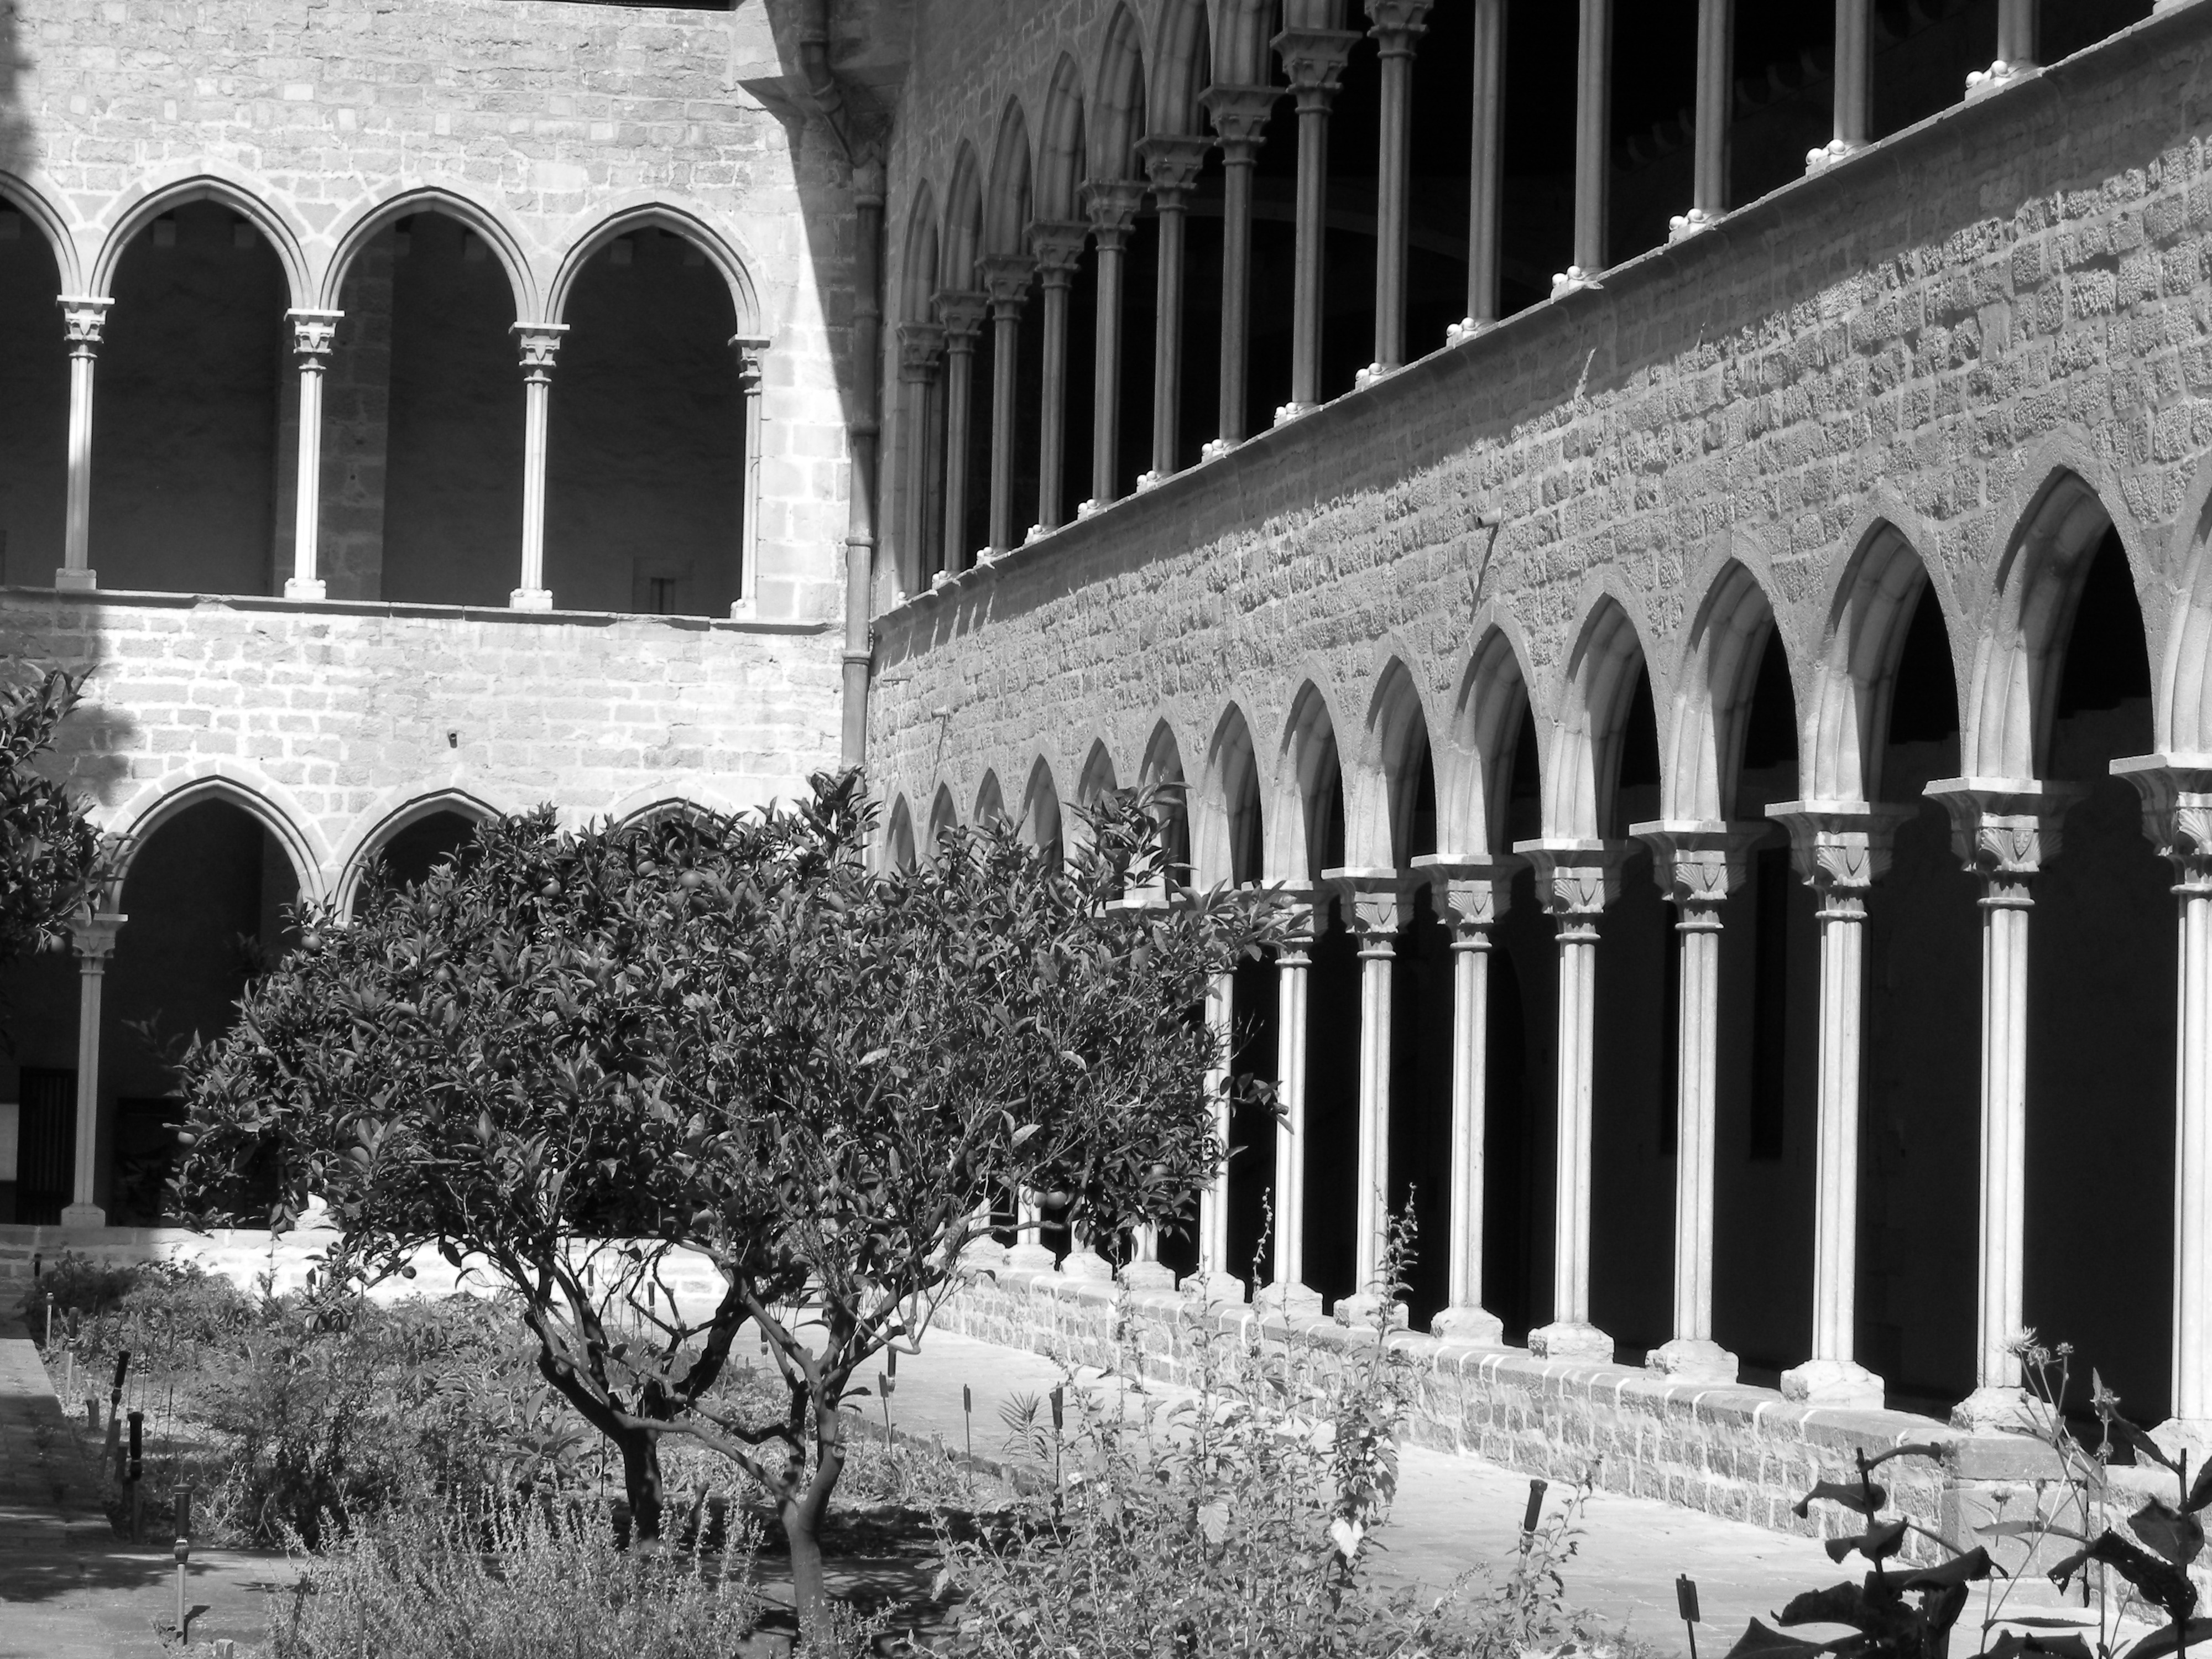
black and white, architecture, structure, building, old, arch, column, monochrome, old building, place of worship, spain, classical, columns, arches, monastery, history, historical, classic, monochrome photography, ancient history, building detail